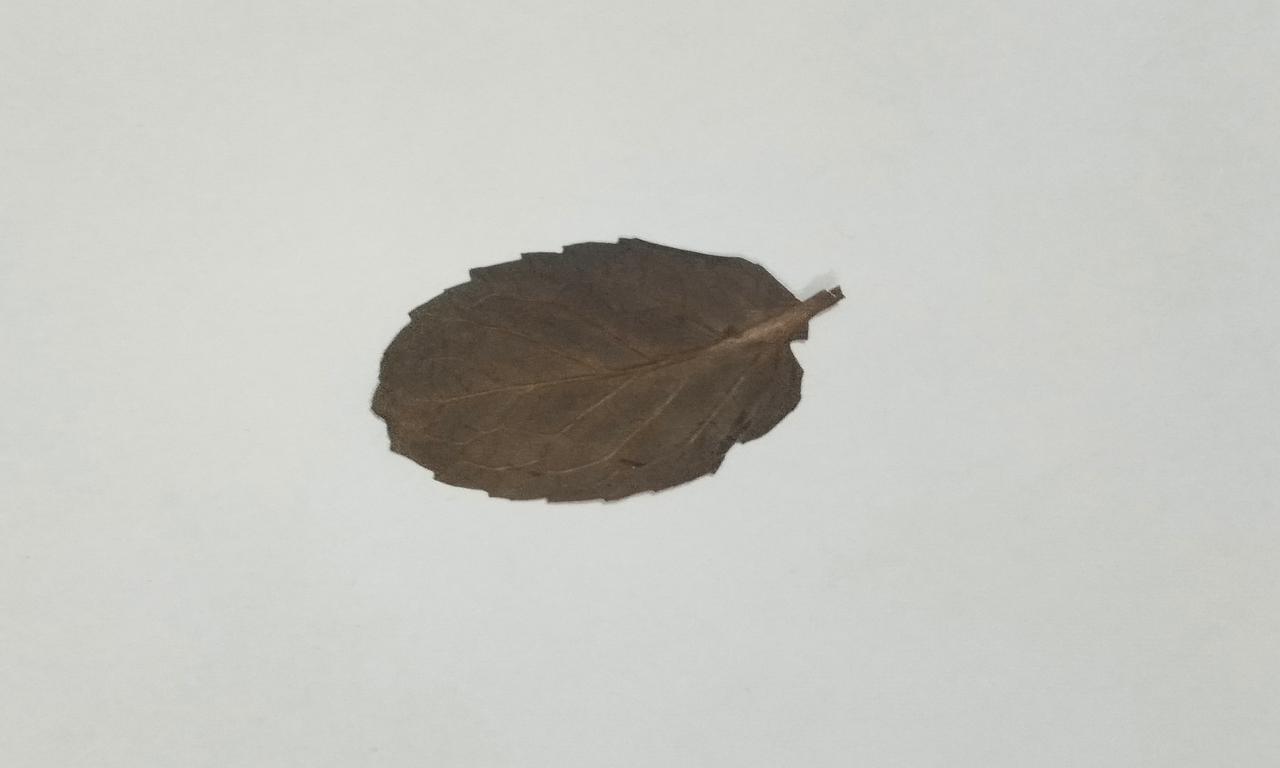
Label: Dried